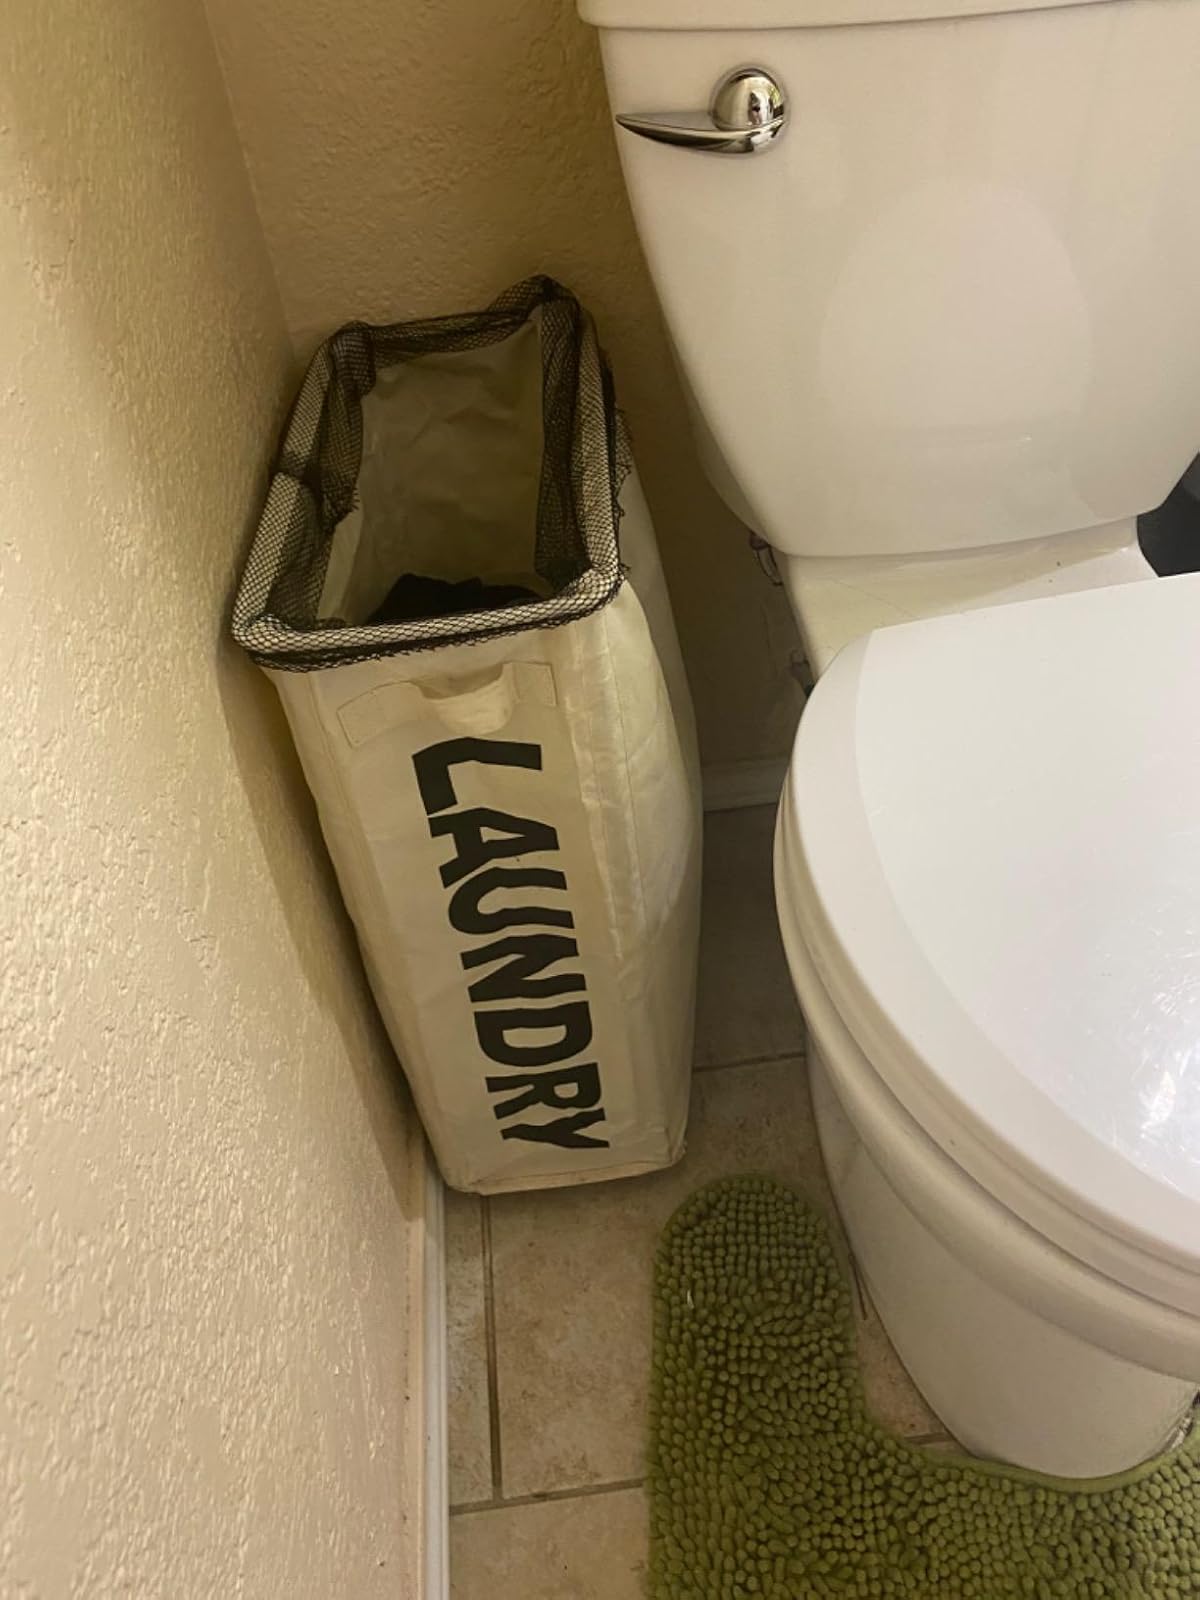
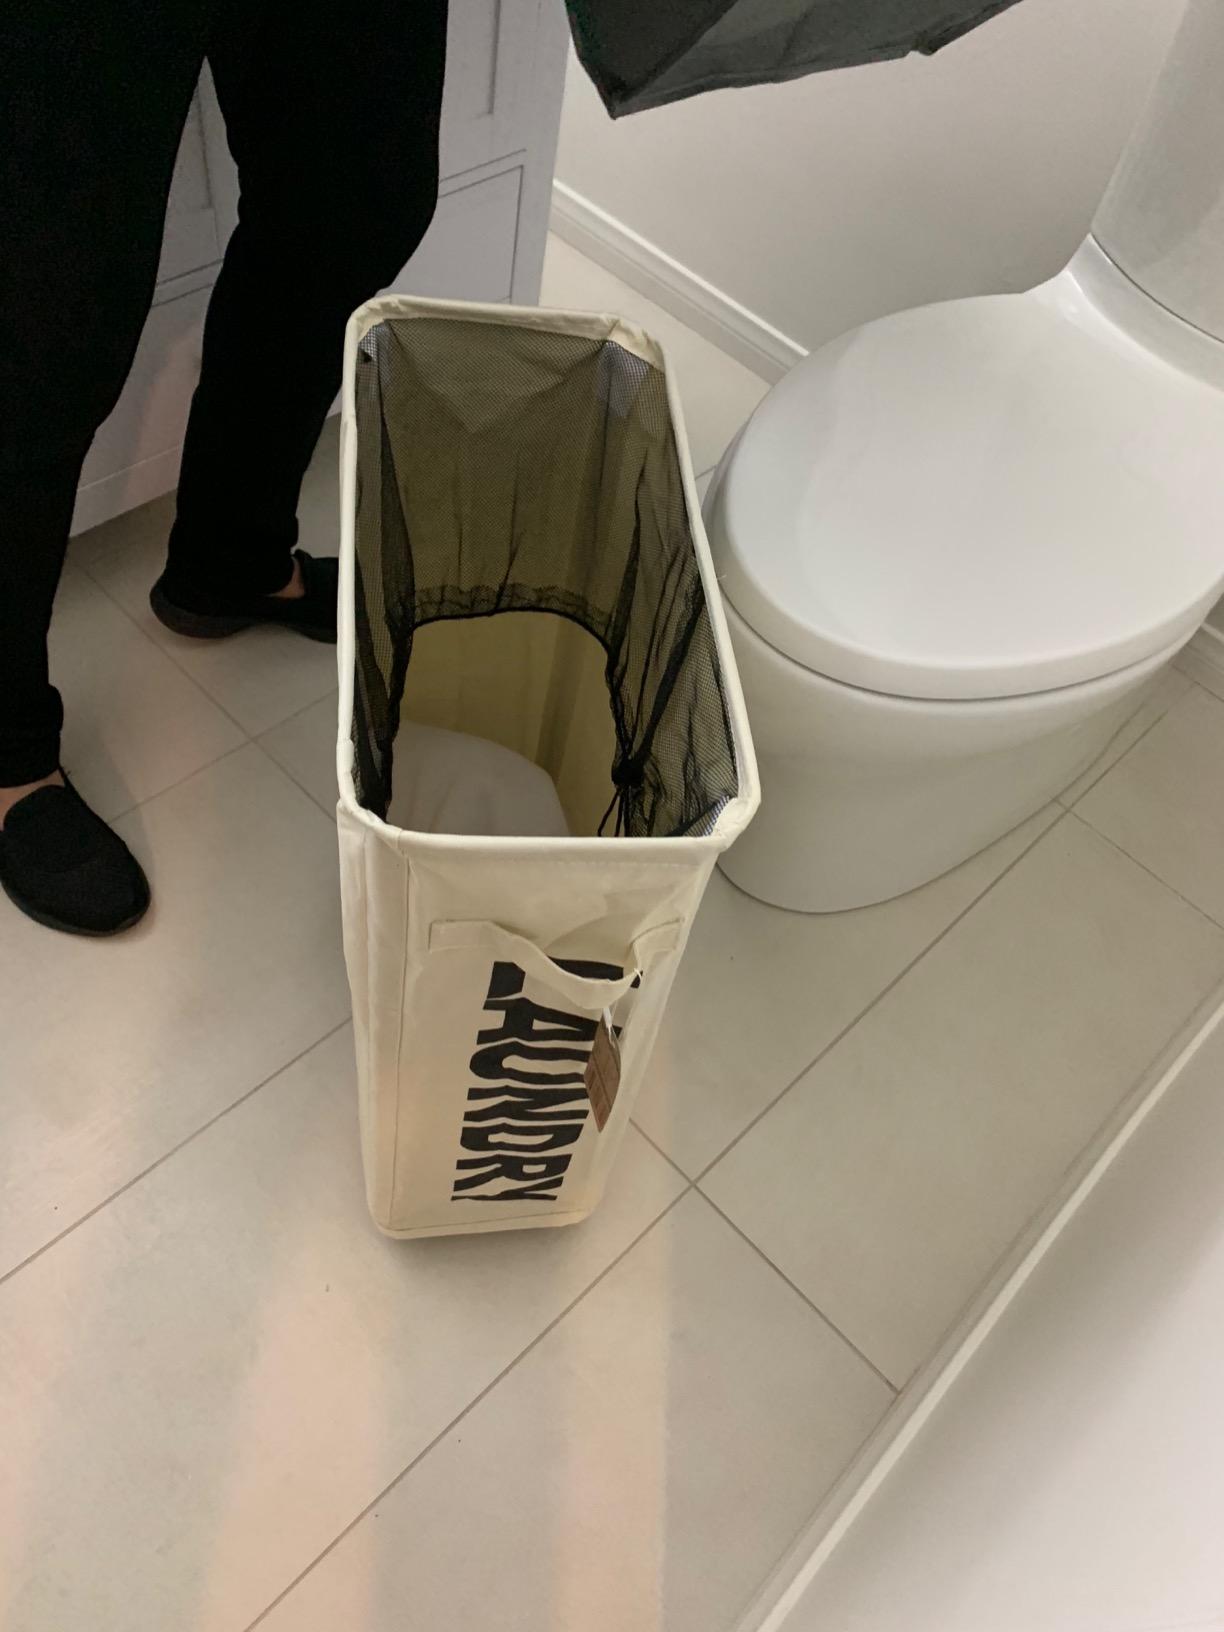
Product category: items_hamper
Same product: yes